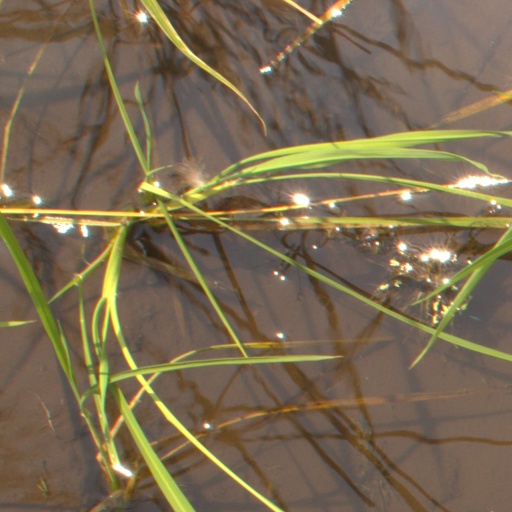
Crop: rice